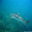
Label: shark